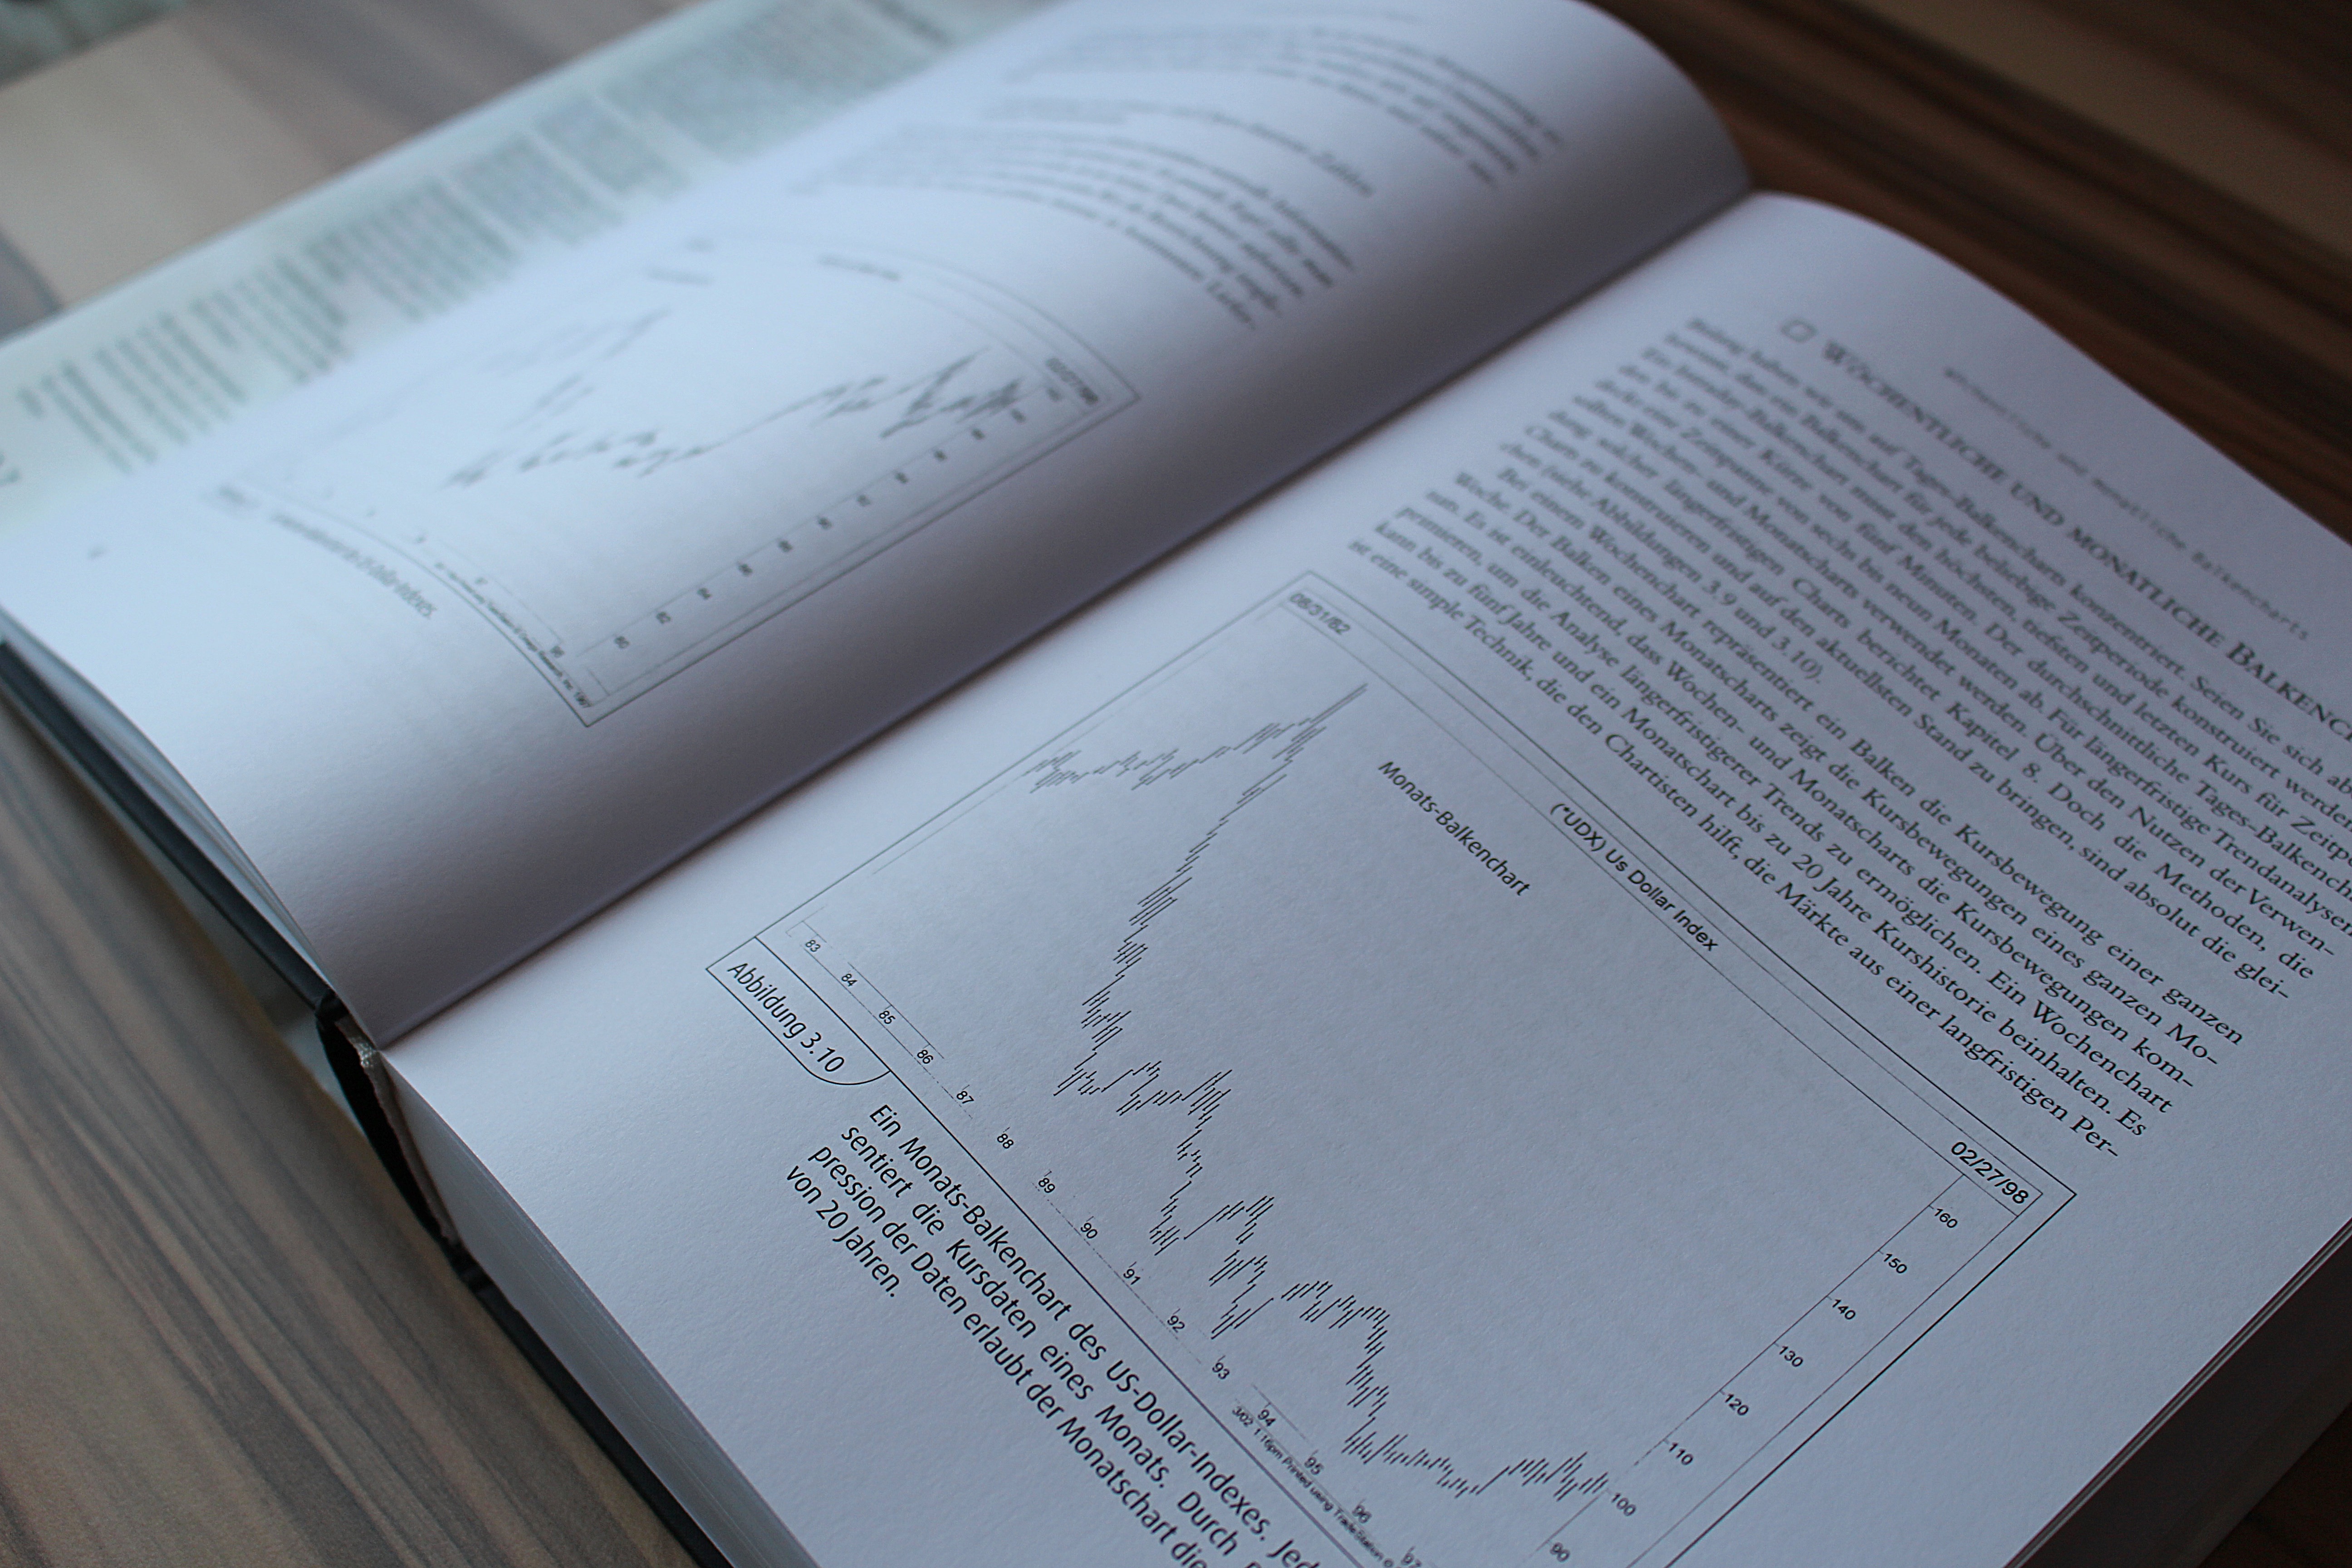
writing, book, brand, art, sketch, drawing, design, text, handwriting, document, content, professional reading, tradingbuch